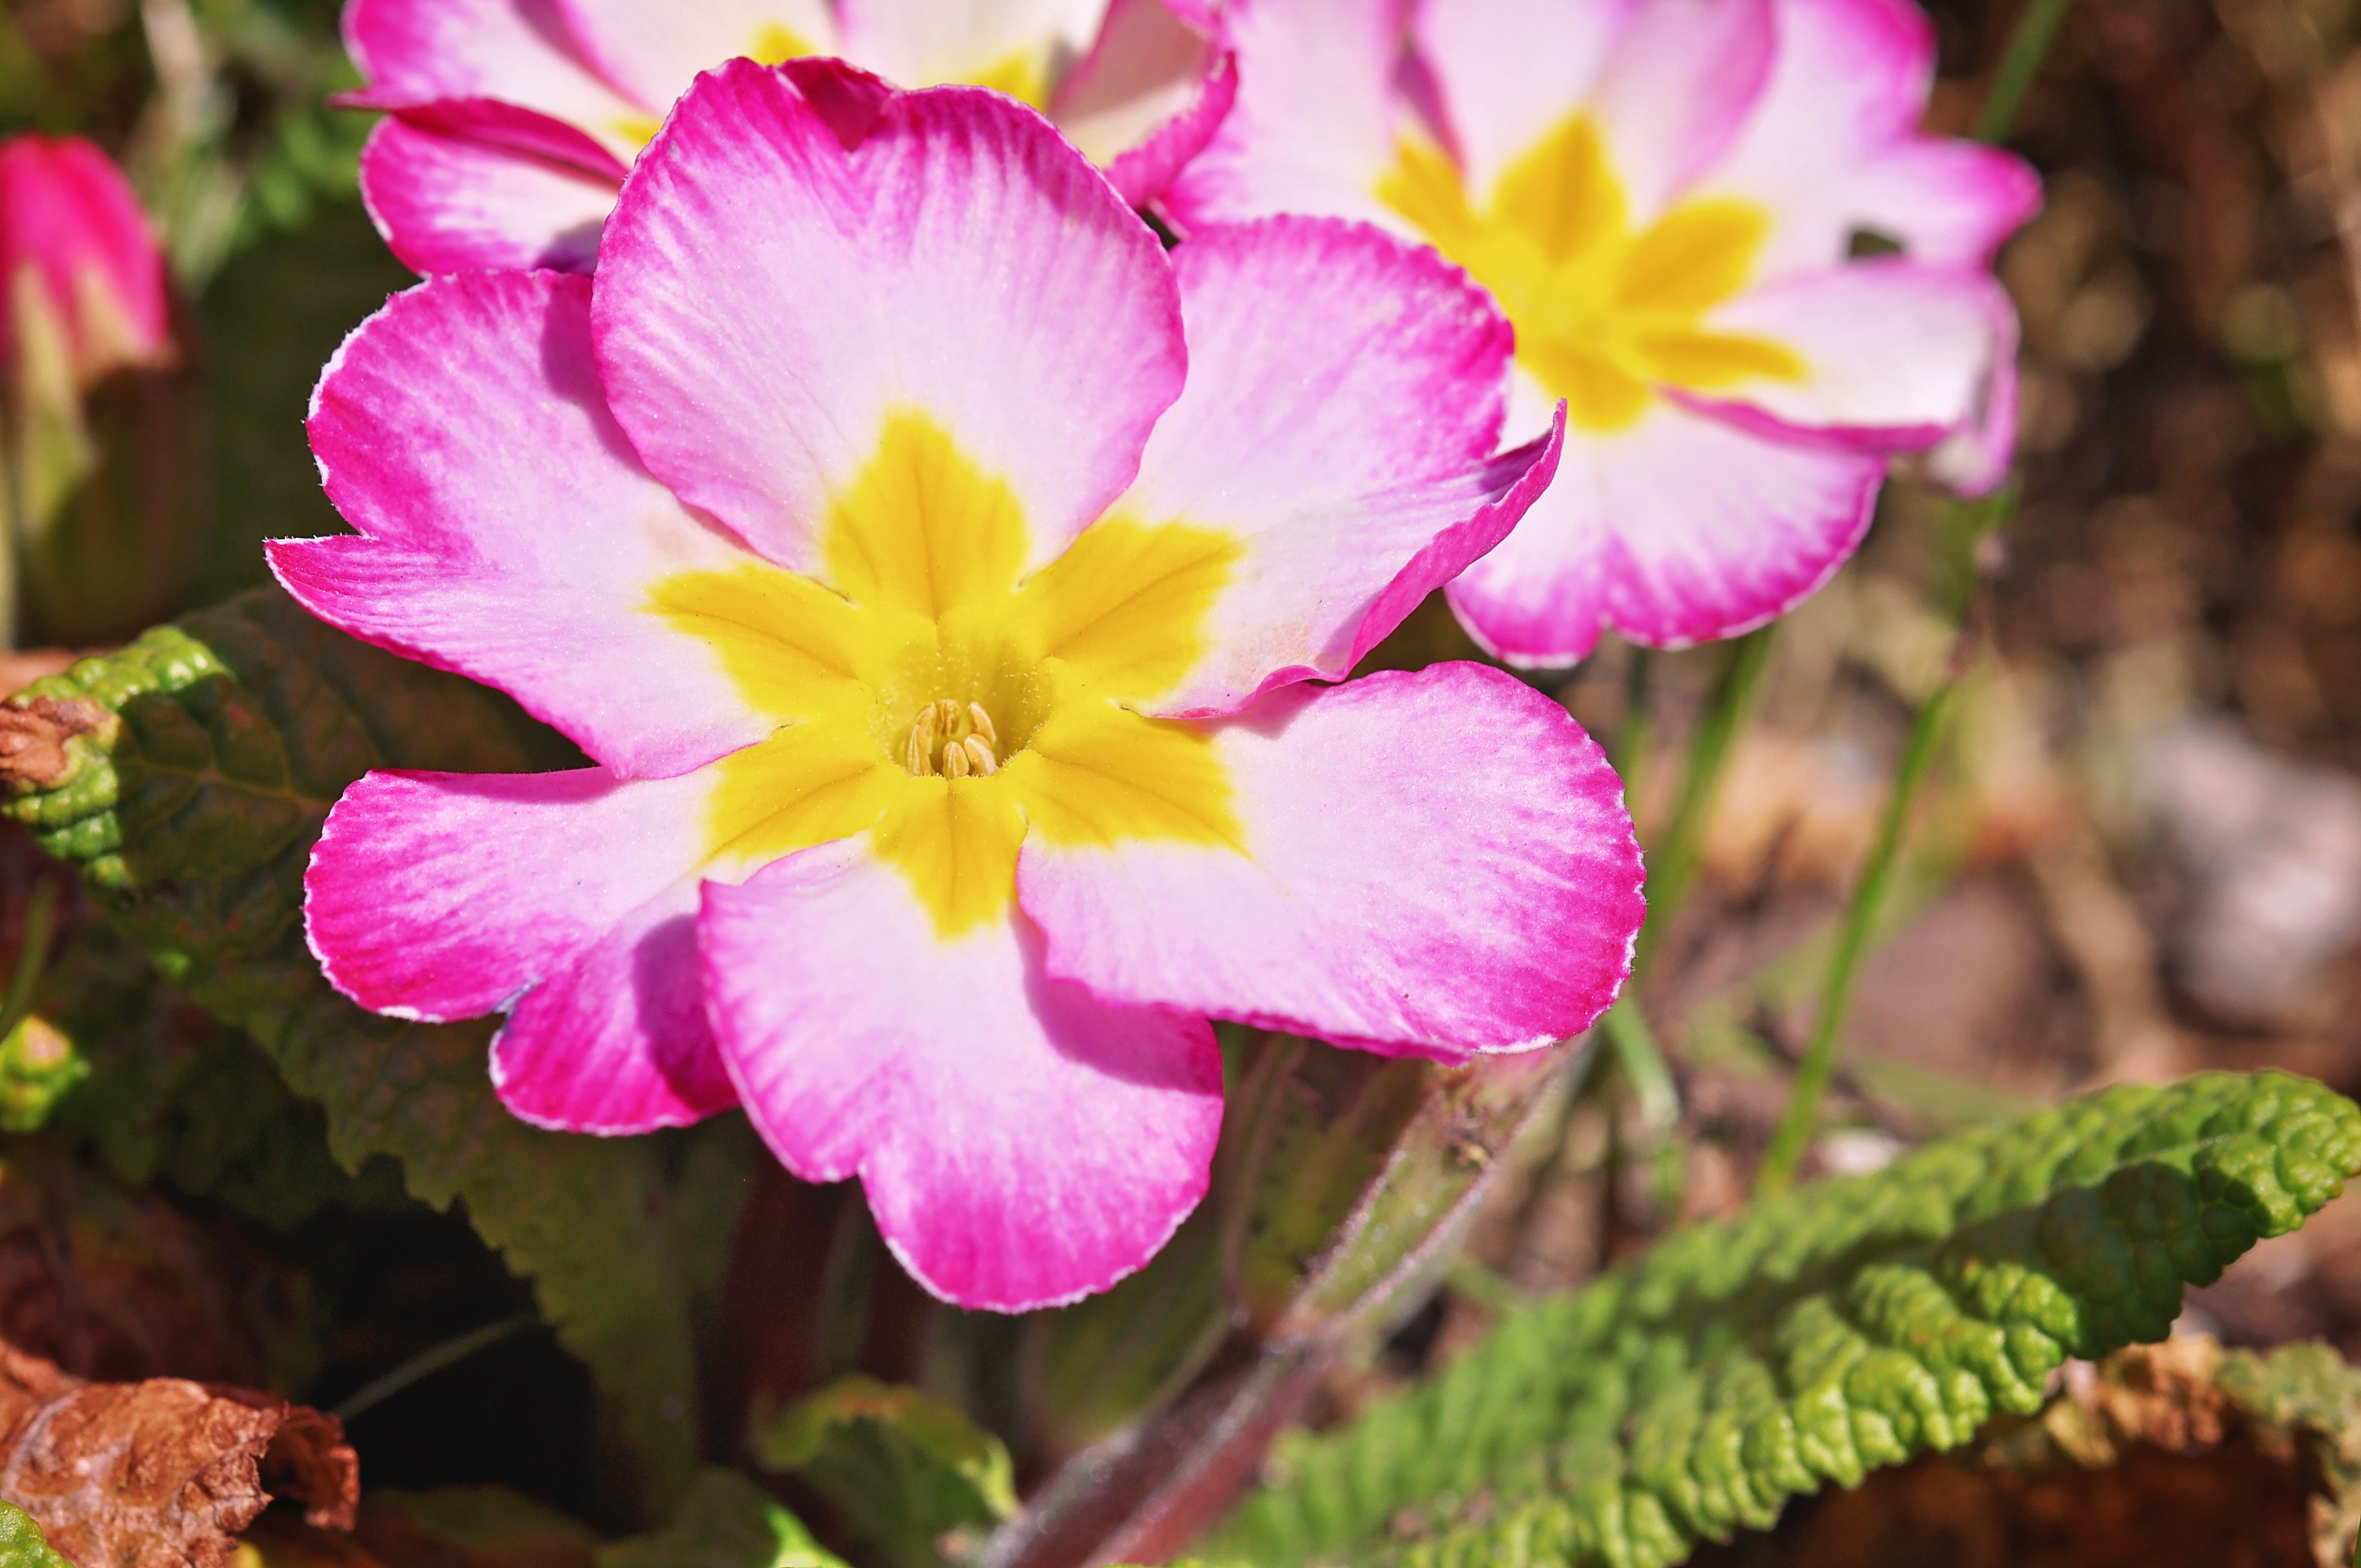
nature, blossom, plant, flower, petal, bloom, spring, botany, garden, pink, close, flora, primrose, spring flower, primula, macro photography, flowering plant, herbaceous plant, annual plant, land plant